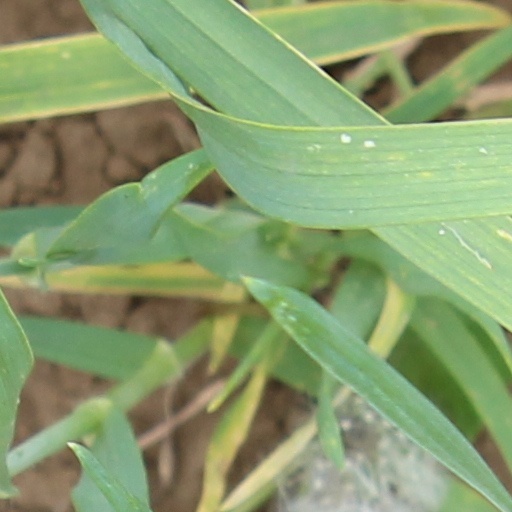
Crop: wheat